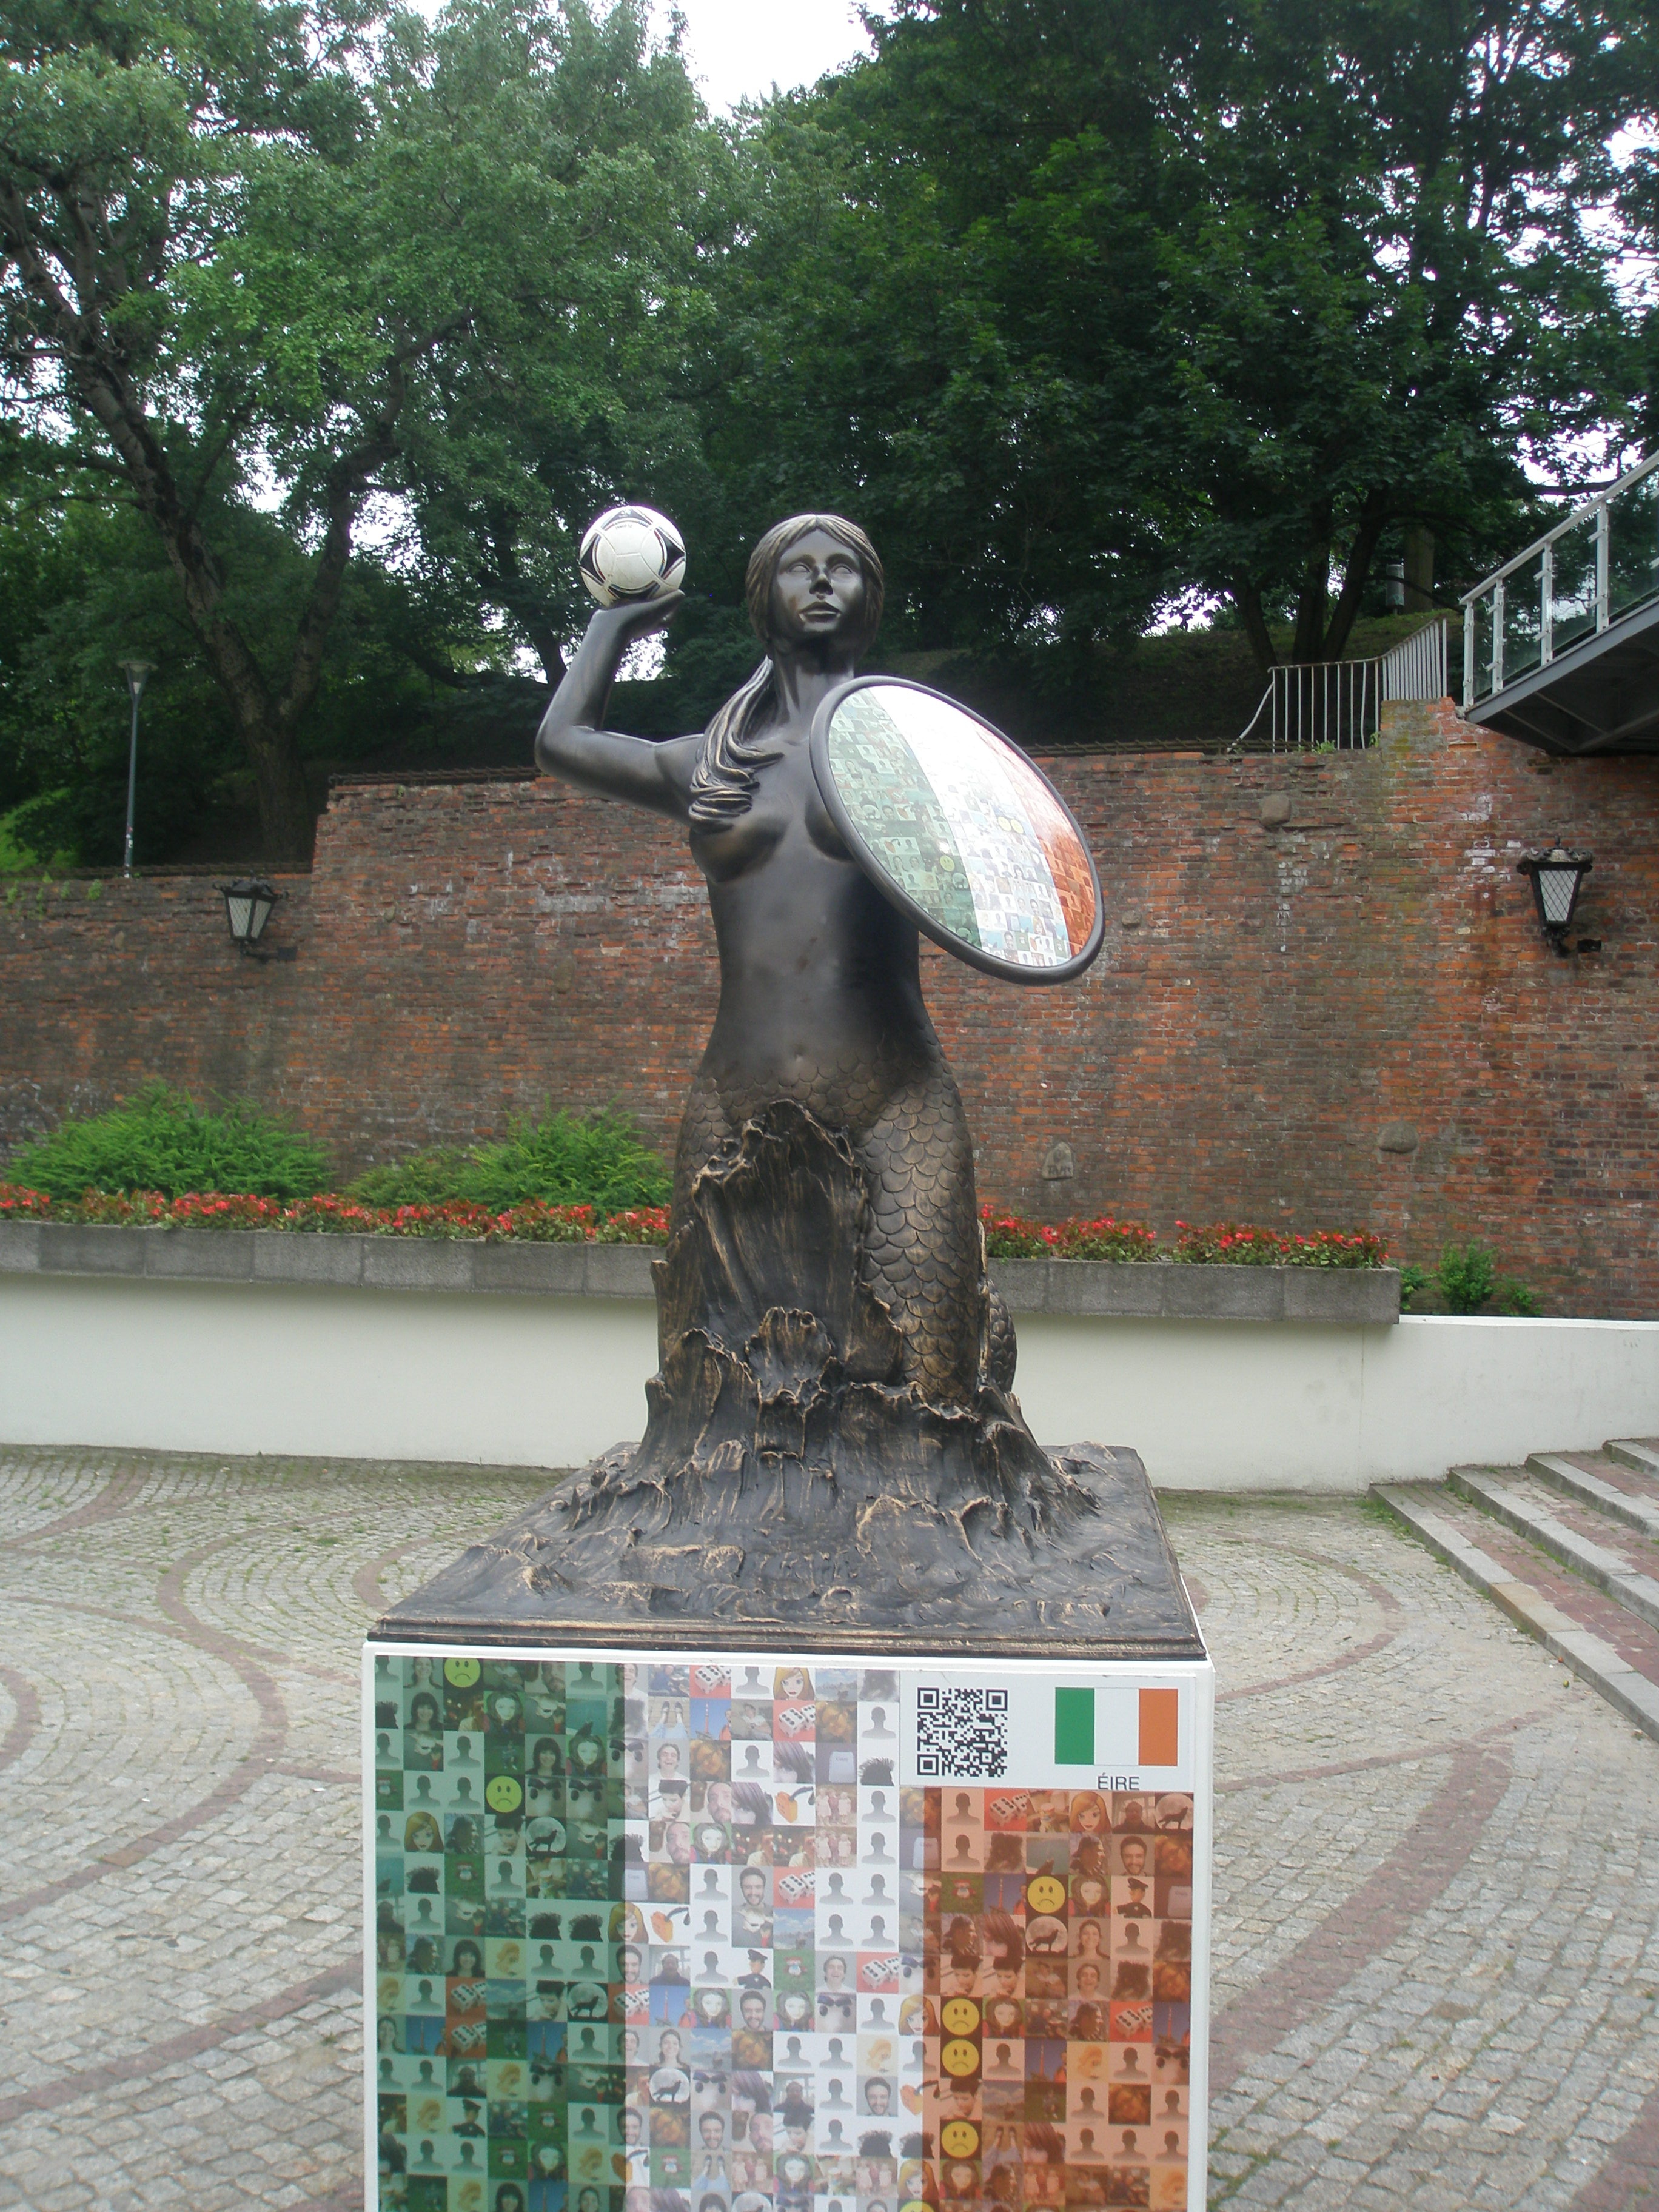
monument, statue, landmark, football, sculpture, memorial, art, water feature, warsaw, world cup 2012